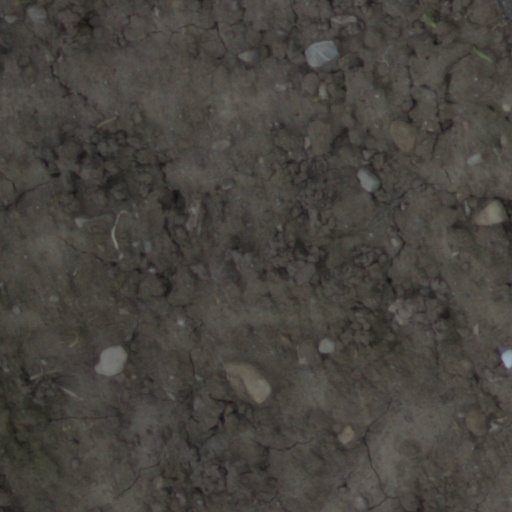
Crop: wheat